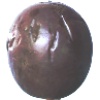
Label: Passion Fruit 1